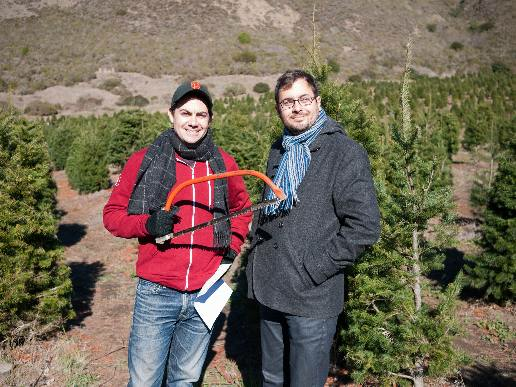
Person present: Yes